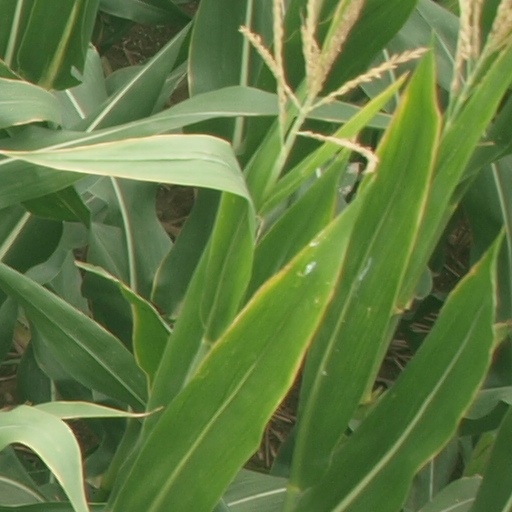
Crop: maize; corn